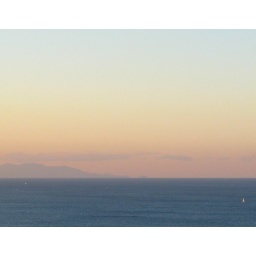
over boats that sail